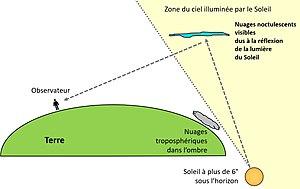
Schéma représentant les conditions de visibilité des nuages noctulescents. Il s'agit d'une traduction du schéma de la NASA que l'on trouve ici
Les nuages noctulescents, aussi connus sous le nom de nuages polaires mésosphériques, nuages nocturnes lumineux ou de nuages noctiluques, sont des formations atmosphériques de très haute altitude. Pour un observateur terrestre, ils se présentent comme de brillants nuages en forme de filaments ou de nappes, visibles durant le crépuscule profond c'est-à-dire le crépuscule astronomique. Le terme de « noctulescent » signifie plus ou moins « qui brille dans la nuit » en racines latines. La plupart du temps, ces nuages sont observés durant les mois d'été entre les latitudes 50° et 70° au nord et au sud de l'équateur.